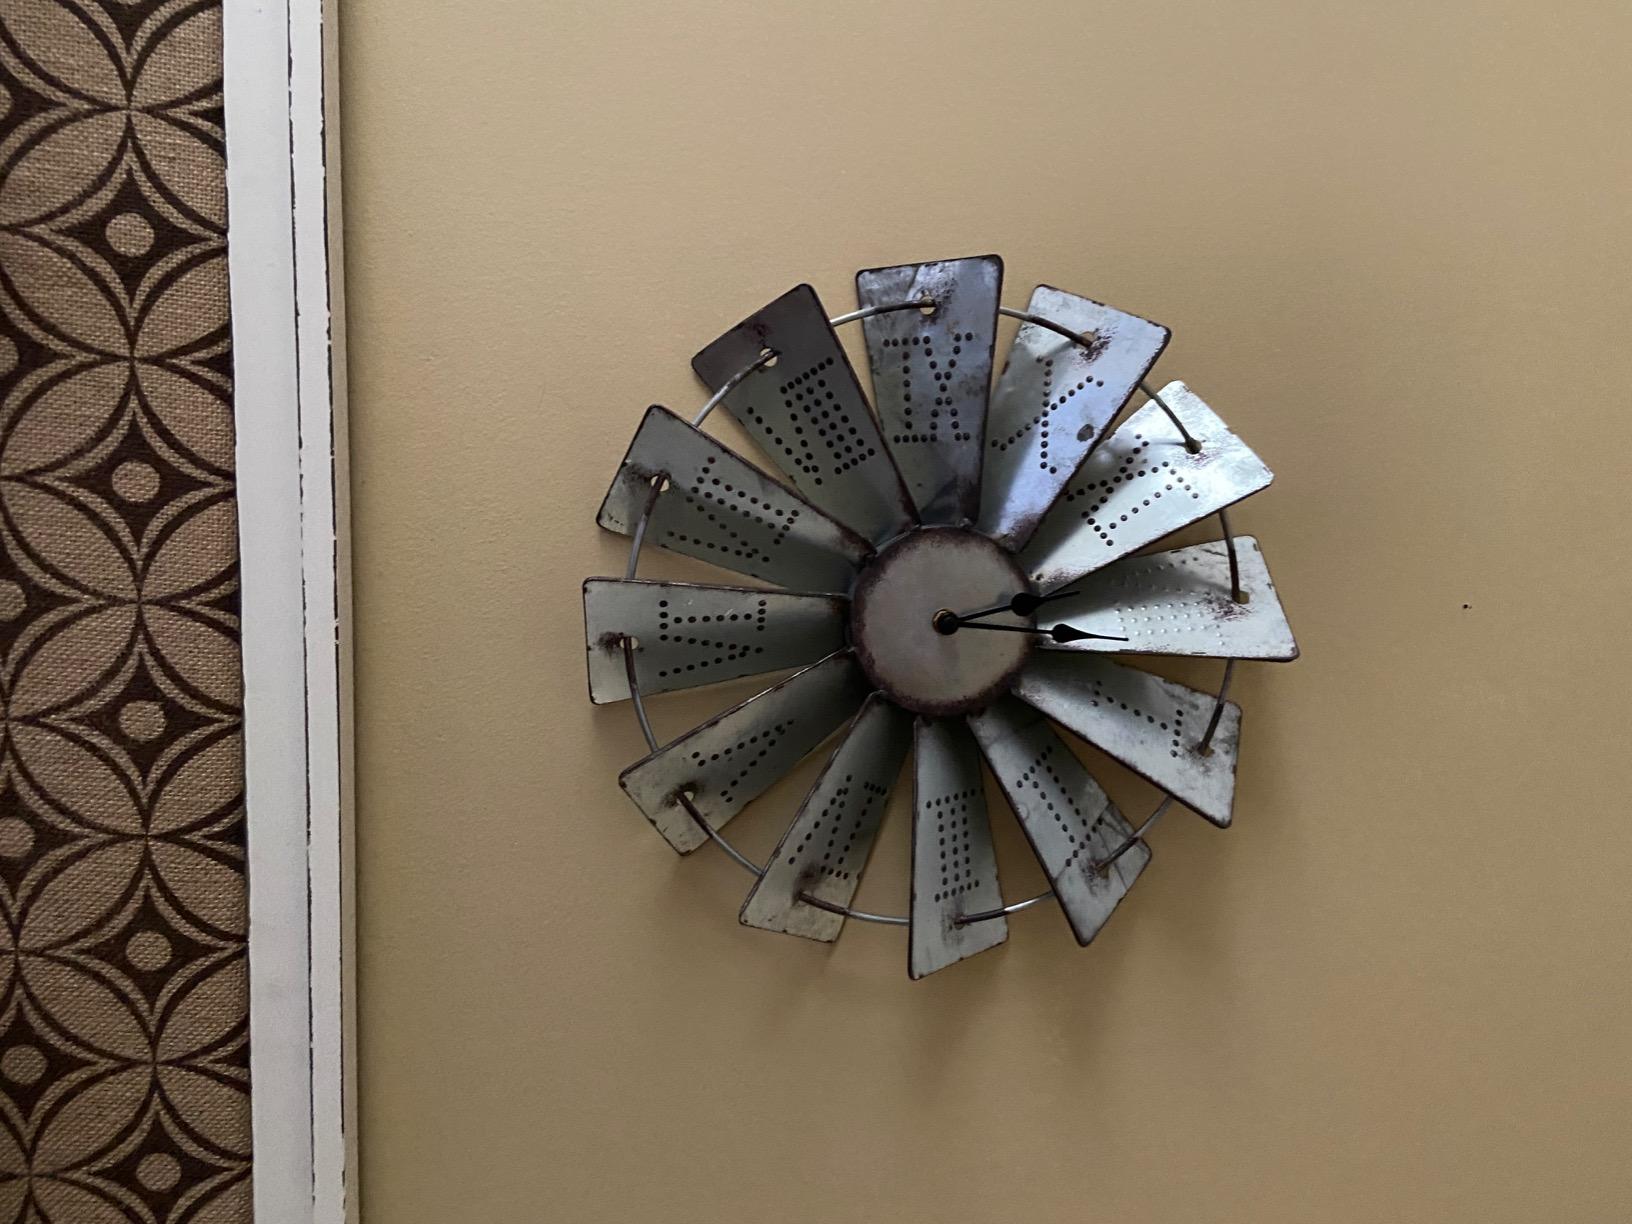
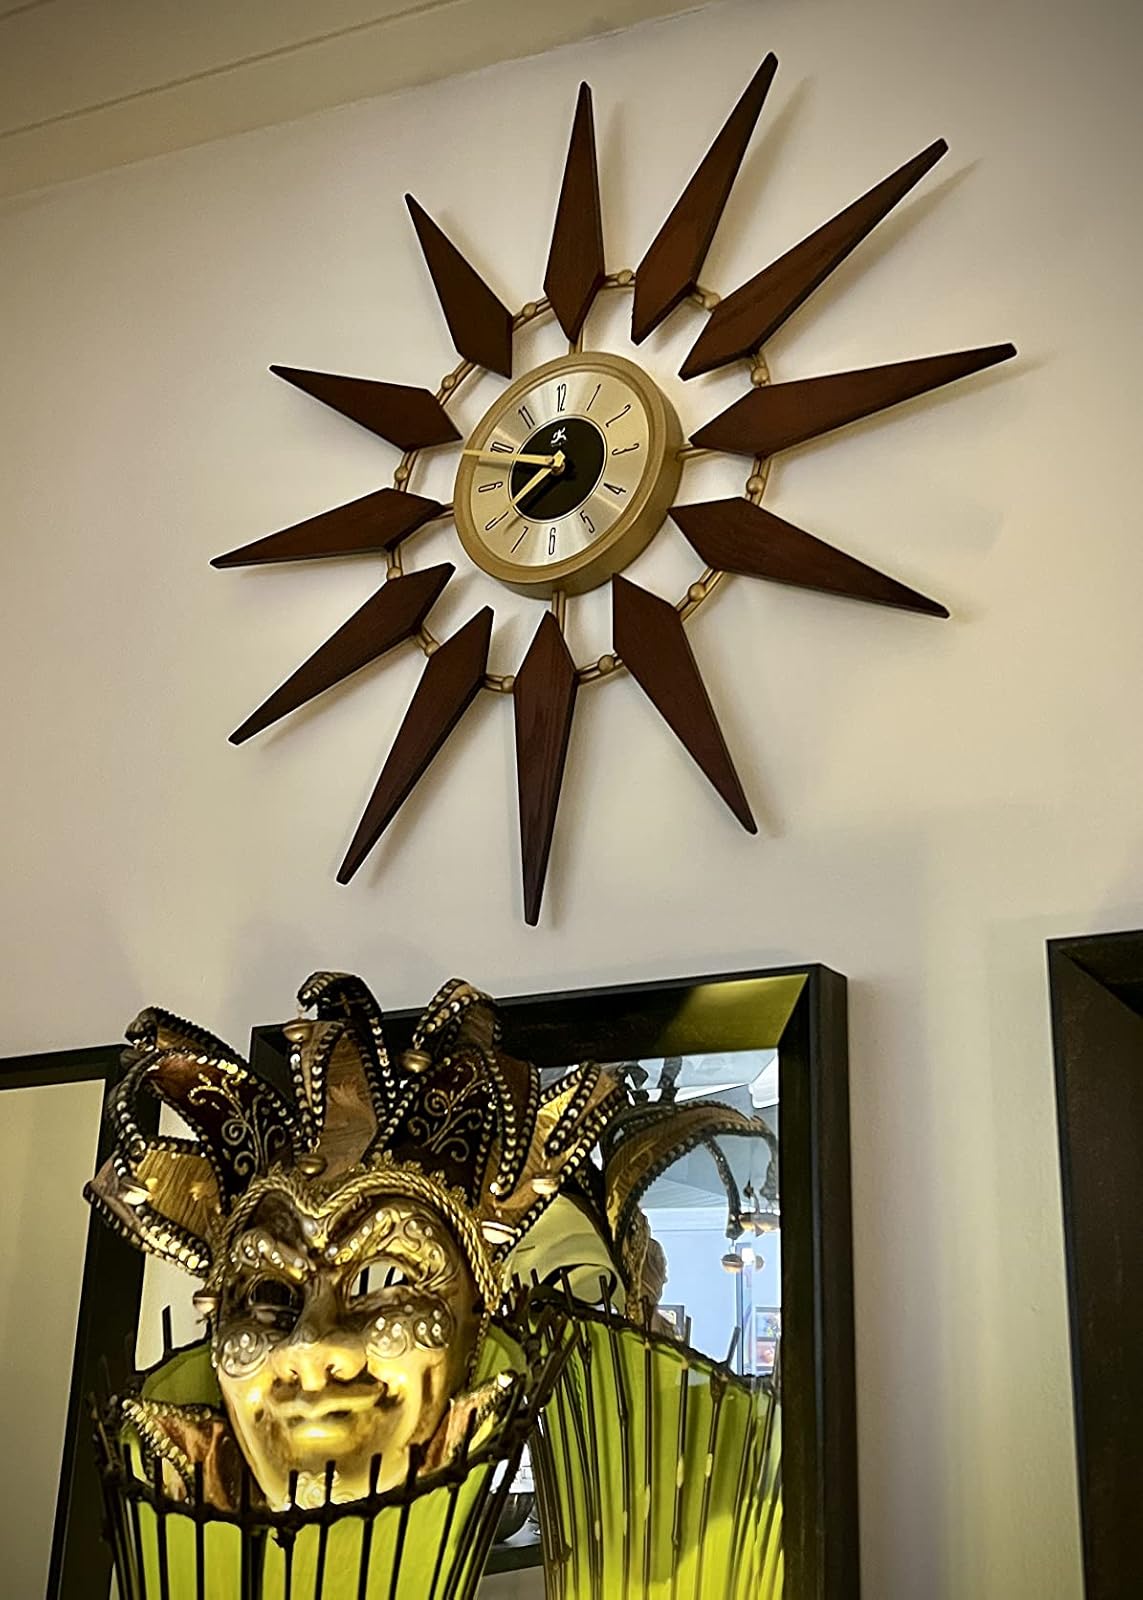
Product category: clock
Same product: no